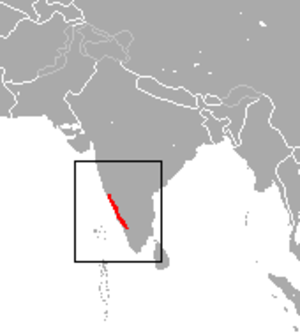
L'Entelle aux pieds noirs est un mammifère Primate, une espèce indienne aujourd'hui menacée. Ce singe est un entelle de la famille des Cercopithecidae, auparavant considéré comme faisant partie de l'espèce Semnopithecus entellus, jusqu'en 2001 où Groves a scindé celle-ci en sept espèces distinctes.